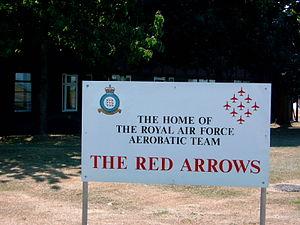
Royal Air Force Scampton ou RAF Scampton est une base de la Royal Air Force adjacente à la route A15, près du village de Scampton, dans le Lincolnshire, et à environ 10 kilomètres au nord-ouest du chef-lieu, Lincoln, en Angleterre. Le commandant actuel de la station est la commandant de l'escadre Joanne Campbell.